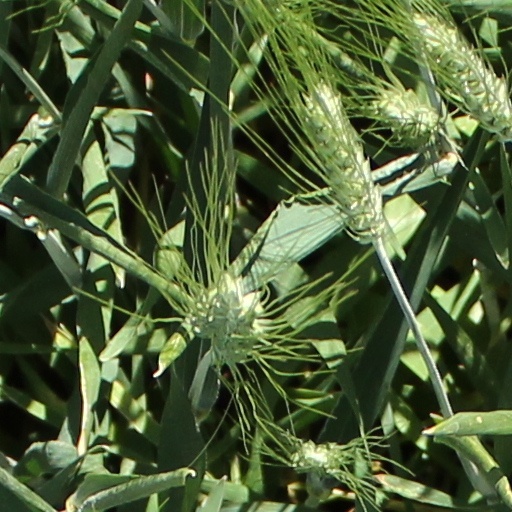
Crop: wheat